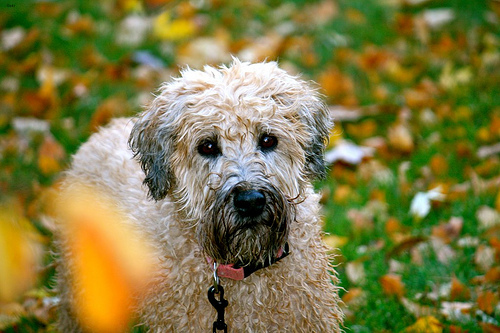
Breed: wheaten terrier